Sale FC Rugby Club

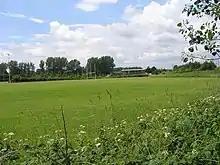
Carrington High Performance Centre

Sale FC Rugby also own the Sale FC Rugby Training ground on Carrington Lane. This high performance facility has four pitches, one of which is floodlit and a training resource area including dining room, performance analysis suite and it is also where Minis and Juniors train on Sunday mornings and Thursday evenings. This is also the home venue for Sale FC 1861, Sale FC Vikings and Sale FC Senior Colts.